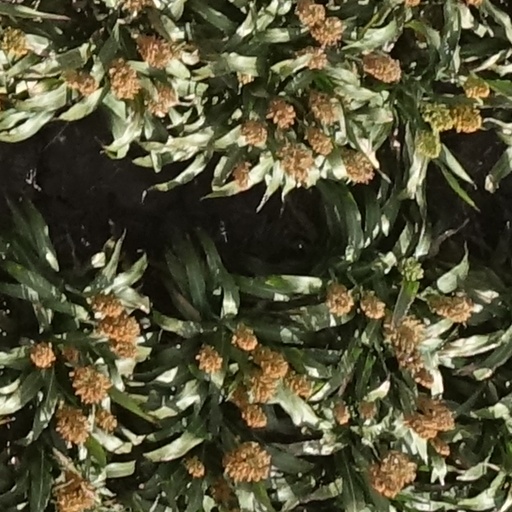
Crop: sorghum